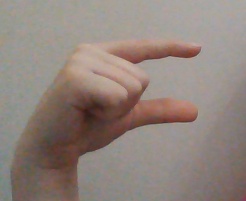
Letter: dal